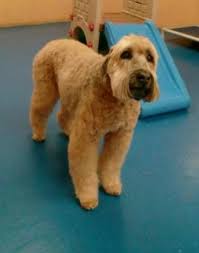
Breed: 235-n000090-soft_coated_wheaten_terrier